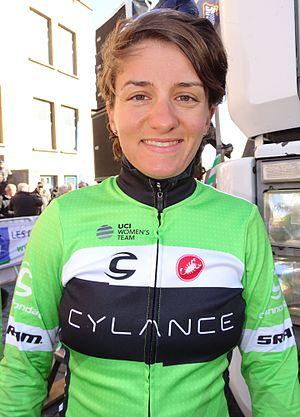
Reportage réalisé le mercredi 2 mars à l'occasion du départ du Samyn des Dames 2016 et du Samyn 2016 à Quaregnon, Belgique.
L'équipe cycliste féminine Cylance est une ancienne équipe cycliste professionnelle féminine basée aux États-Unis ayant existé de 2016 à 2018.
Valentina Scandolara est une coureuse cycliste italienne. Elle a été championne d'Europe sur route juniors en 2007 et 2008, et championne d'Europe de la course aux points espoirs en 2011.